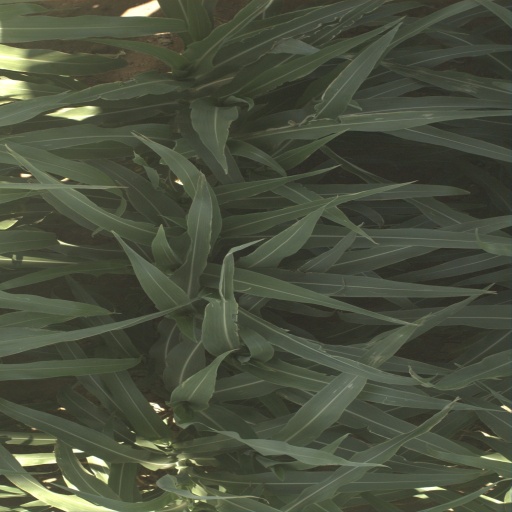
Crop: sorghum